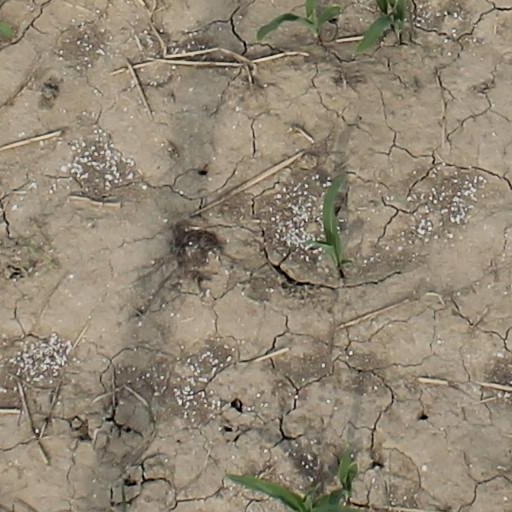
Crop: maize; corn